Where Corals Lie

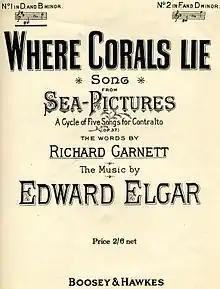
The "Where Corals Lie" song cover.

"Where Corals Lie" is a poem by Richard Garnett which was set to music by Sir Edward Elgar as the fourth song in his song-cycle "Sea Pictures". The poem was first published in "Io in Egypt and other poems" in 1859 and subsequently anthologized in "Sea Music" in 1888.